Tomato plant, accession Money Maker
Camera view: horizontal (90 deg, fisheye); turntable rotation: 240 degrees
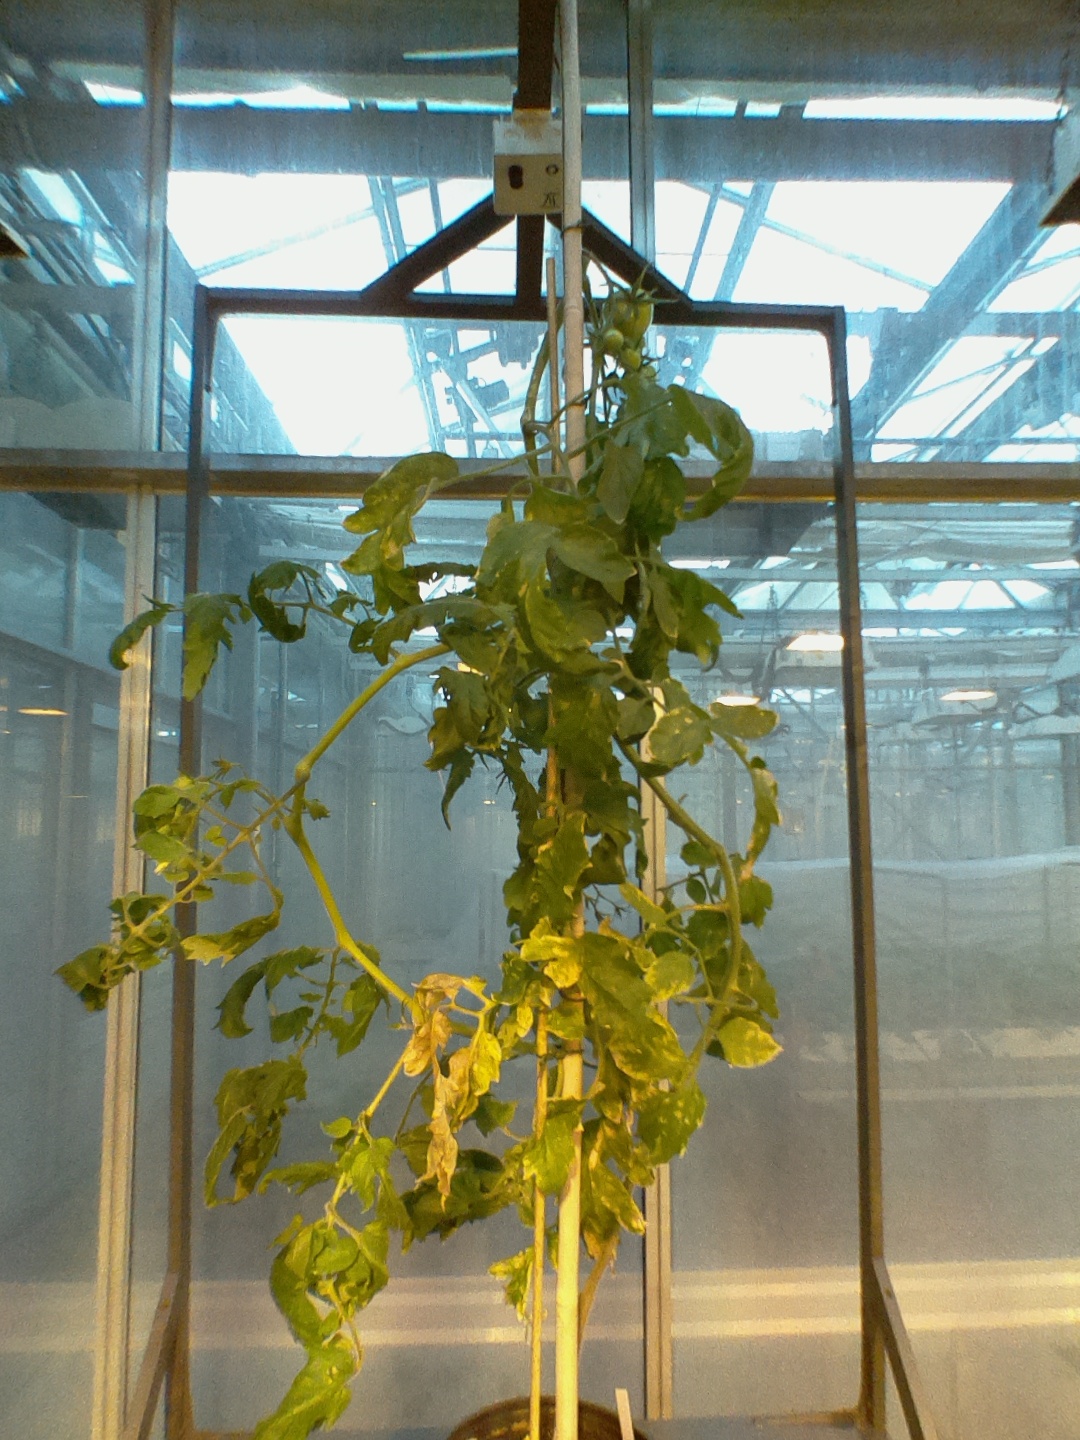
BBCH growth stage 77: 70%-80% of final fruit size